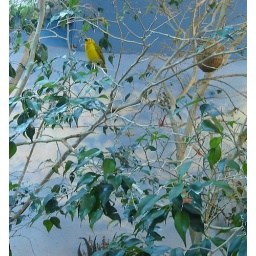
A little yellow bird high in the branches at the Winnipeg zoo.